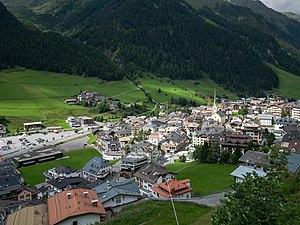
Ischgl est une ville autrichienne, située dans le Tyrol. Il s'agit également d'une station de sports d'hiver couplée avec Samnaun qui donne Silvretta Arena Ischgl-Samnaun. Ischgl est réputé pour sa vie nocturne, qui lui a valu à plusieurs reprises le surnom d'« Ibiza des Alpes », et attire une clientèle internationale. Début mars 2020, Ischgl est l’un des principaux centres de propagation du coronavirus Covid-19 dans toute l'Europe.